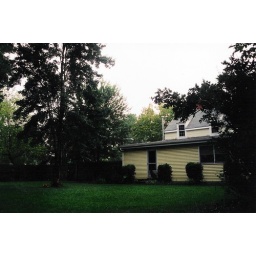
the back yard of our house on stuart road in newport news, va.